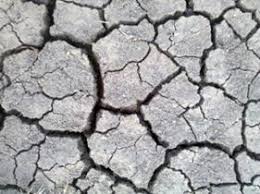
Soil type: Clay soil